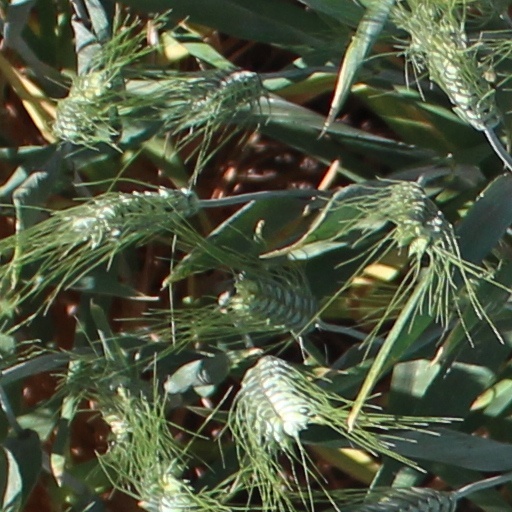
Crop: wheat